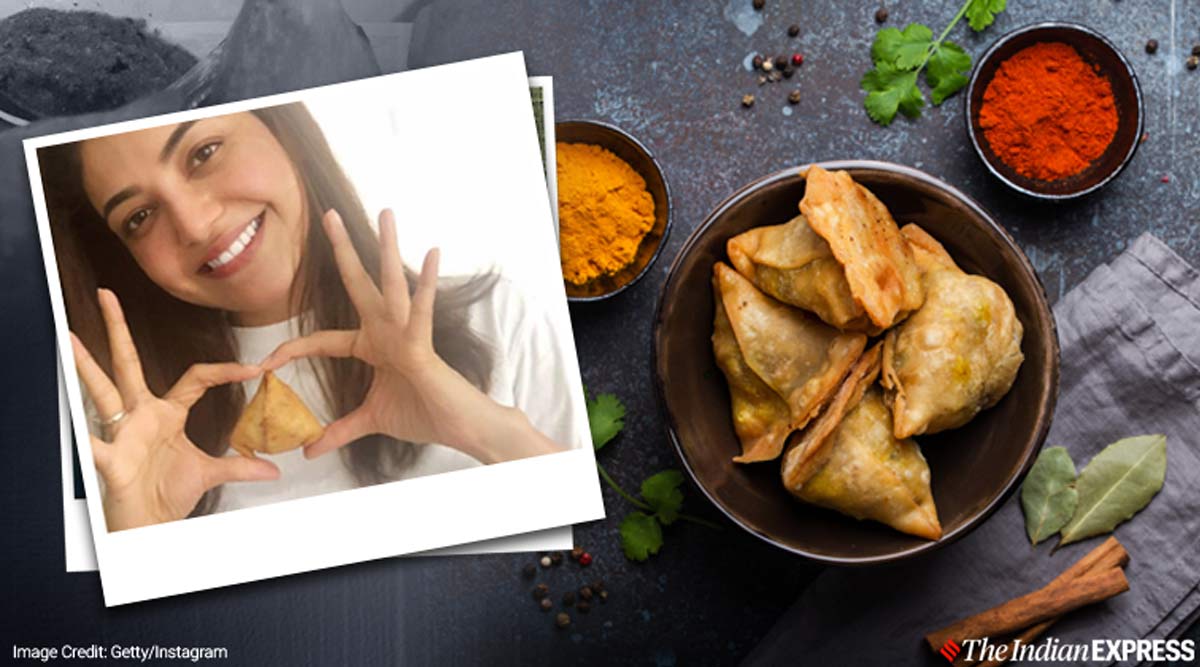
Dish: samosa